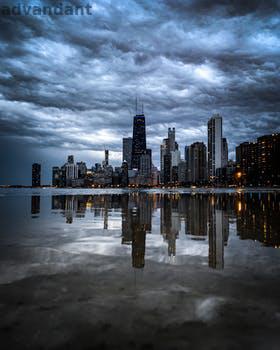
Label: Watermark